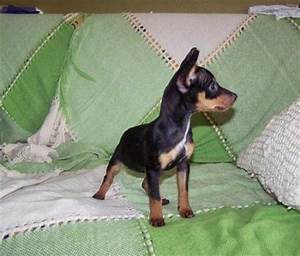
Label: dog